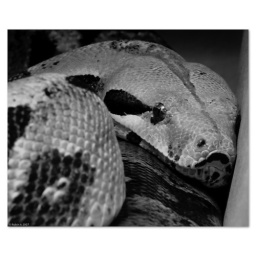
Nigel was sleeping under the heating lamp